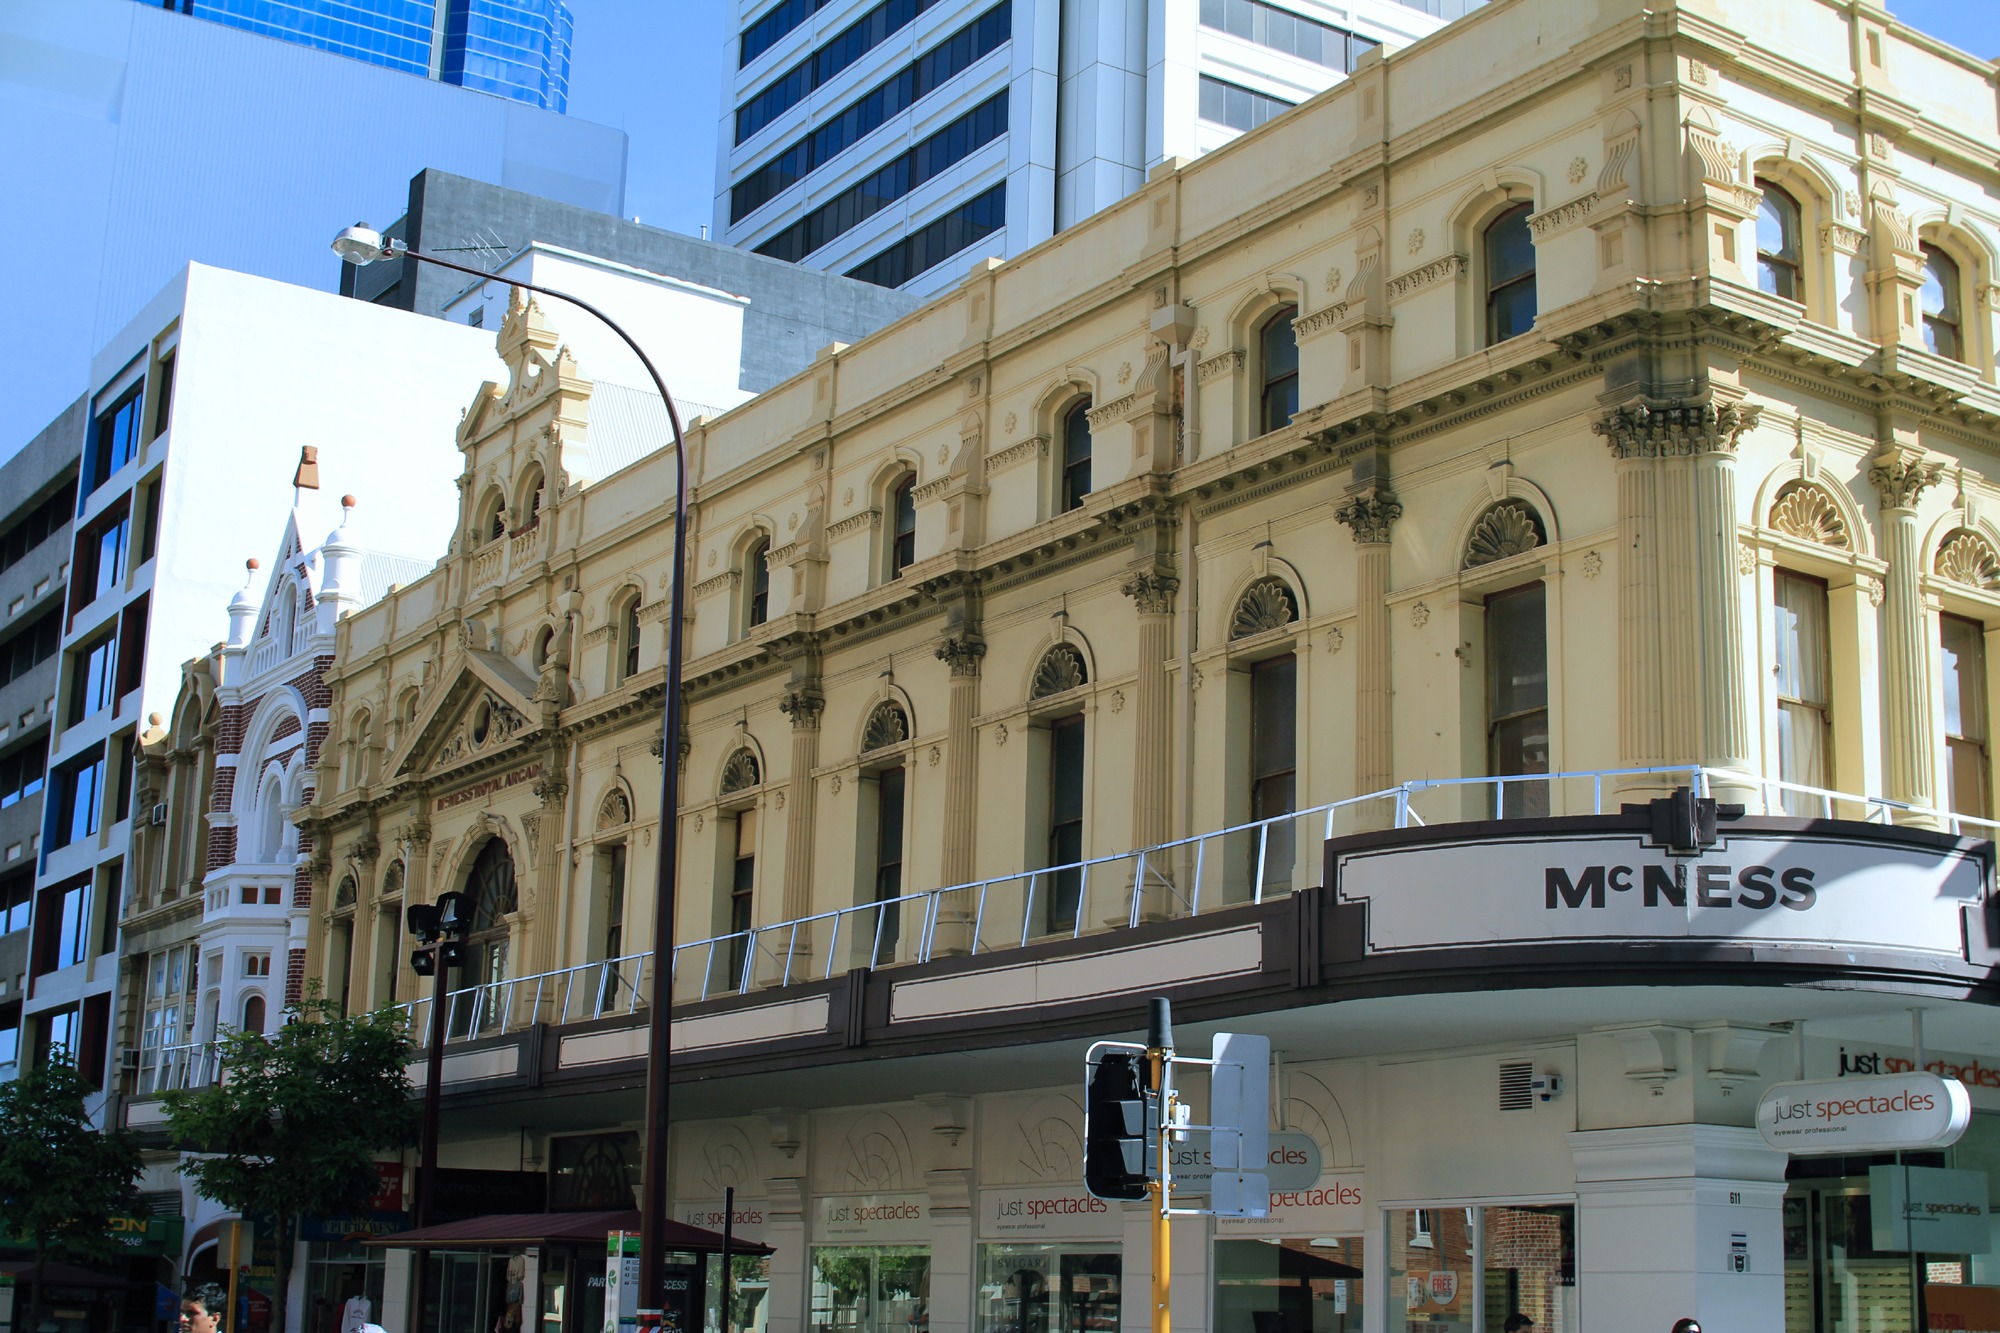
architecture, street, town, building, city, downtown, plaza, landmark, facade, australia, stores, neighbourhood, shopping mall, urban area, perth, human settlement, barrack street